Saint-Galmier

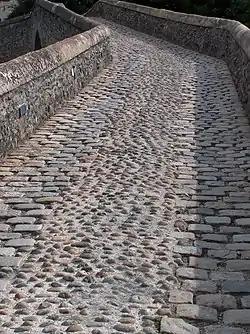
Old stone bridge across the Coise River

The name of Saint-Galmier is from the Catholic saint Galmier or Baldomerus, who was a monk at the Basilica of Saint Justus in Lyon.